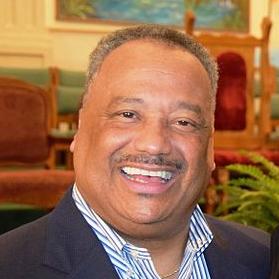
Age: 58